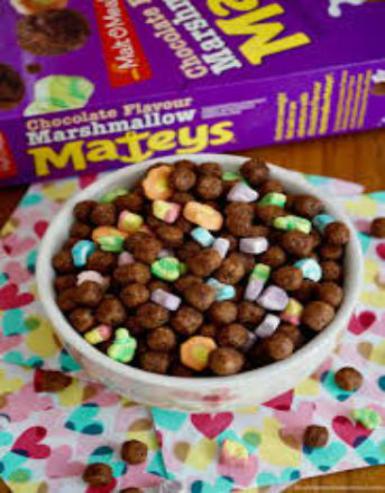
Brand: marshmallow mateys
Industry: Food